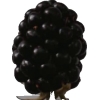
Label: blackberry